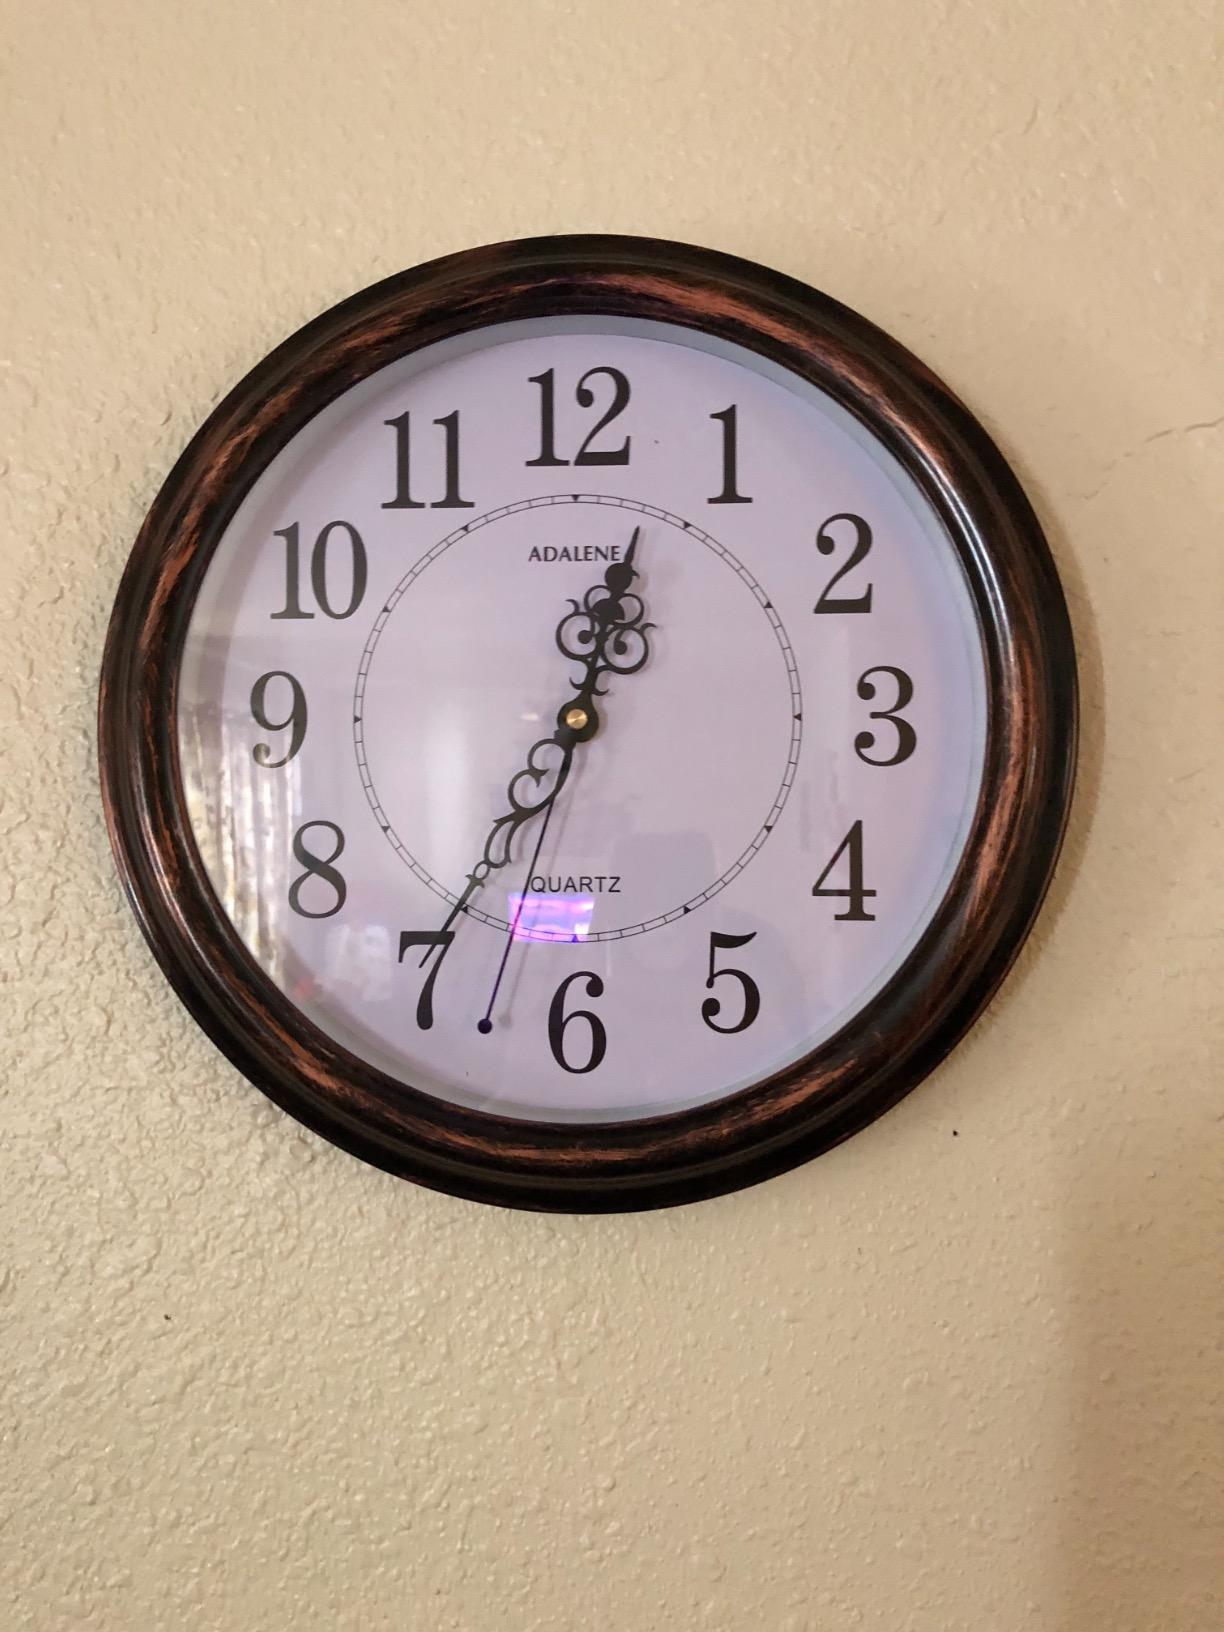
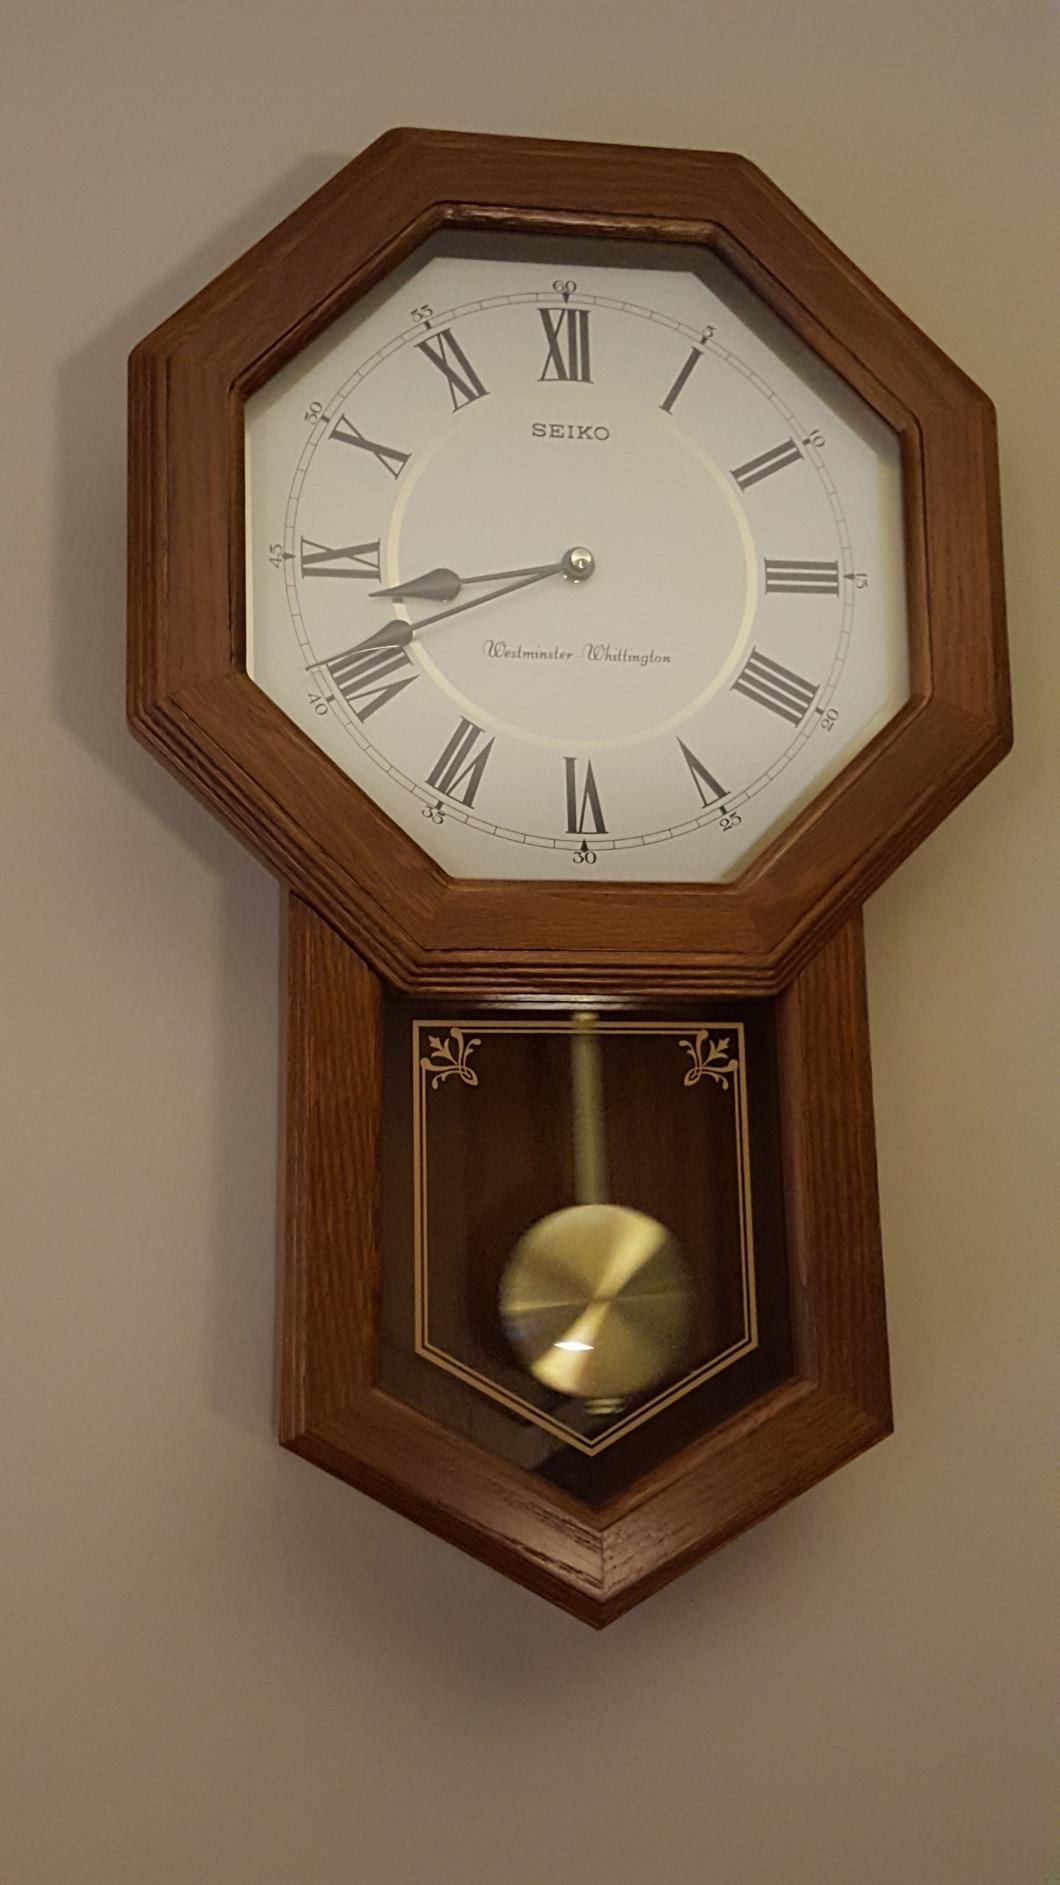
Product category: clock
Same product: no